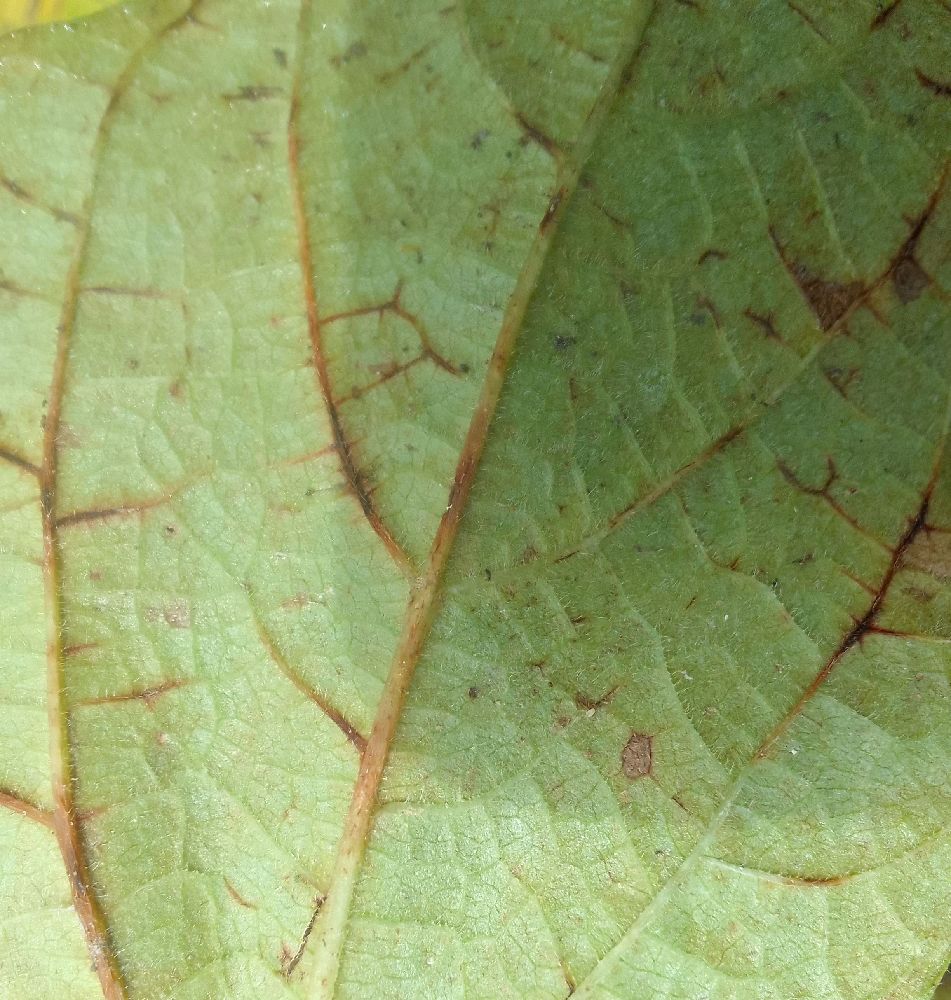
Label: anthracnose